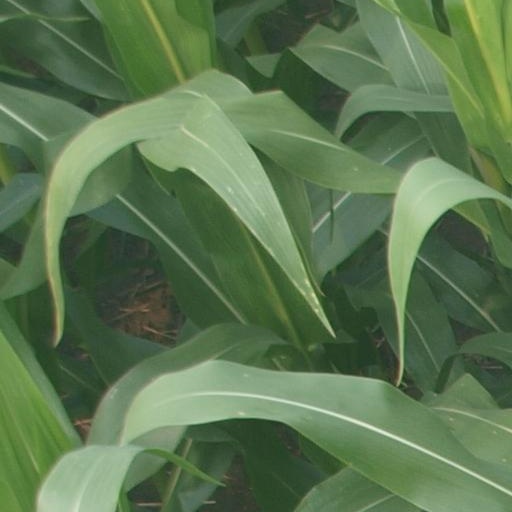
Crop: maize; corn